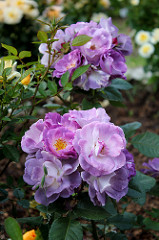
Flower: rose